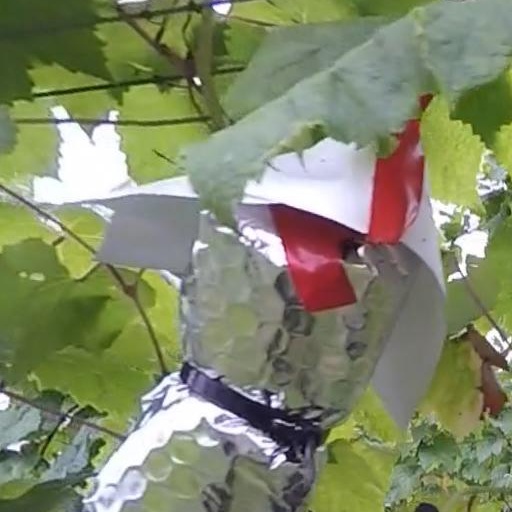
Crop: grape